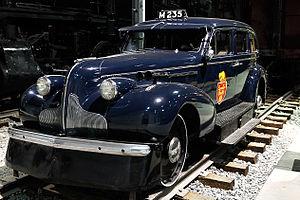
Le Musée ferroviaire canadien est un musée des transports sur rail situé à Delson en Montérégie, Québec. Il est également connu sous le nom commercial Exporail qui lui a été attribué lors de sa dernière campagne de développement. Il détient la plus importante collection au Canada d'équipements ferroviaires, soit plus de 160 véhicules dont des locomotives, des wagons de marchandises, des voitures pour passagers, et des tramways. De plus, Exporail conserve près de 10 000 petits objets, 400 000 documents d'archives. Le centre d'archives est agréé et est ouvert la semaine au public. Plusieurs activités extérieures sont accessibles aux visiteurs durant l'été dont une balade en tramway, un circuit de train de jardin et un train de passagers.